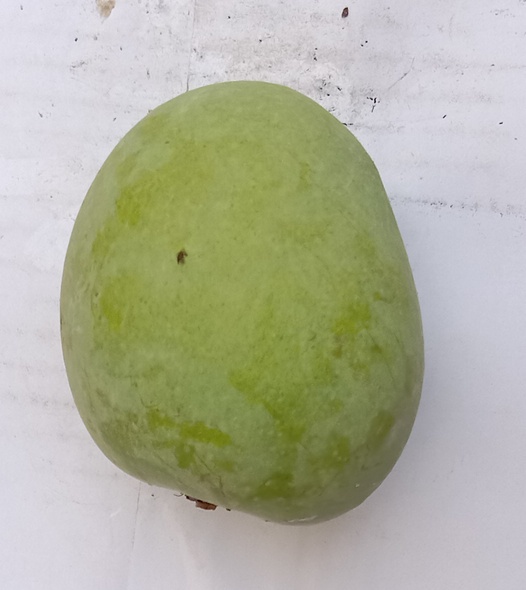
Mango variety: Anwar Ratool